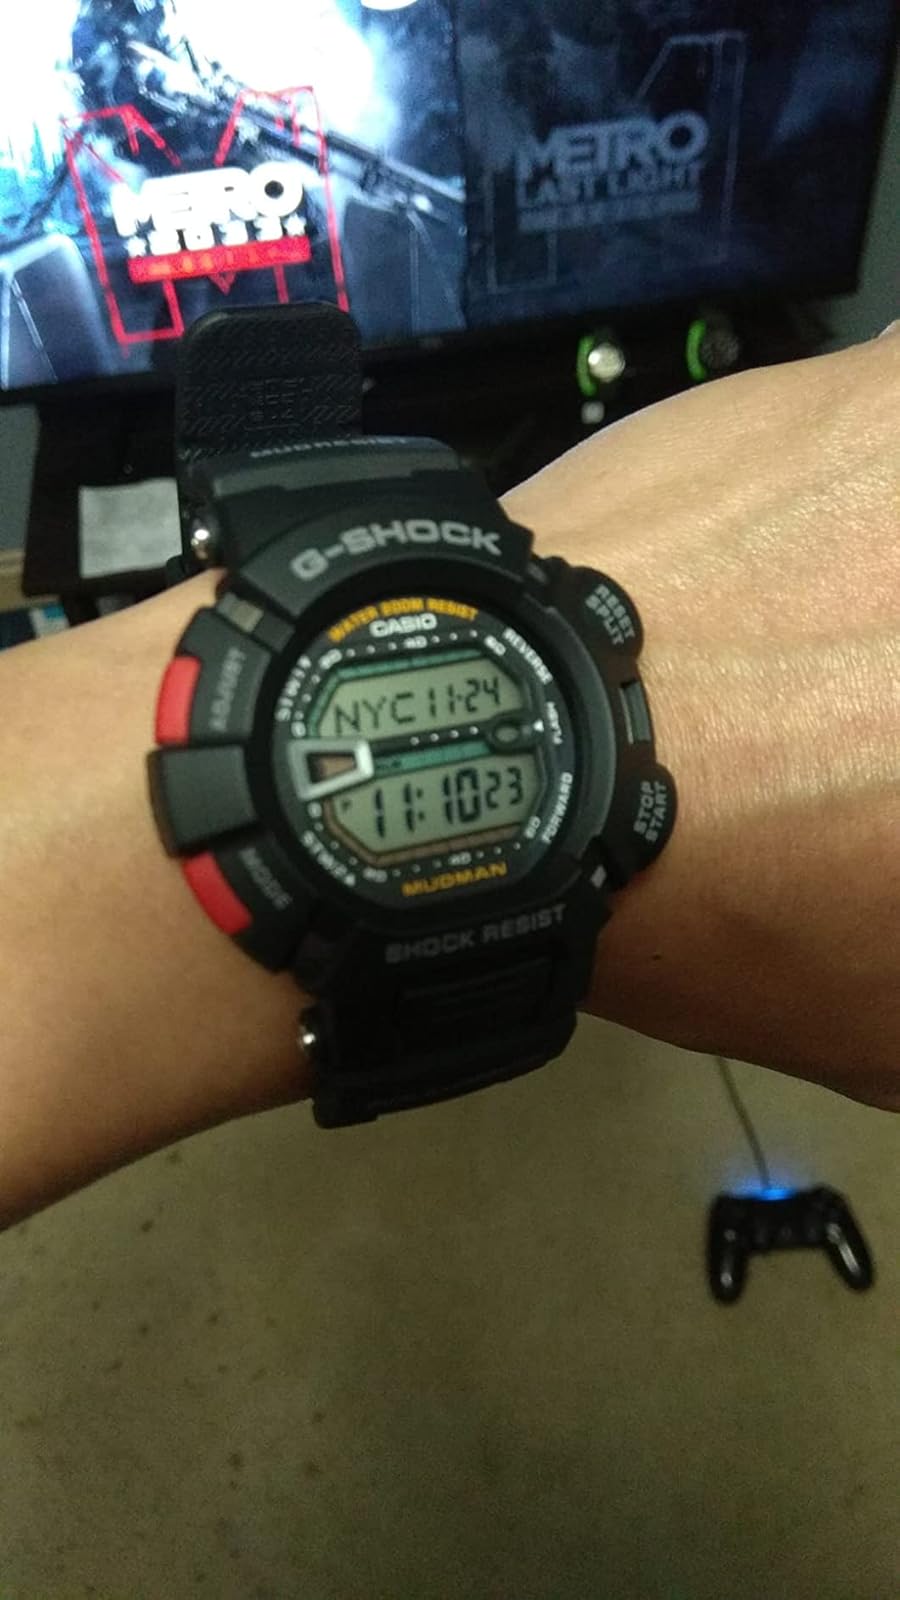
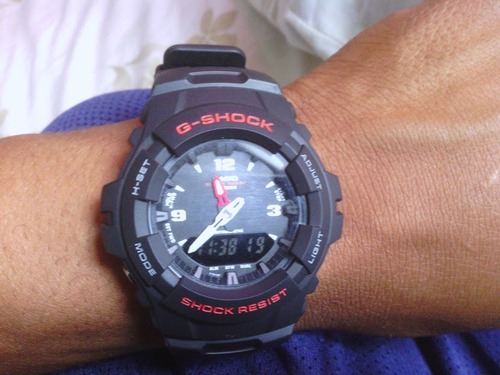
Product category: accessories_watch
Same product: no